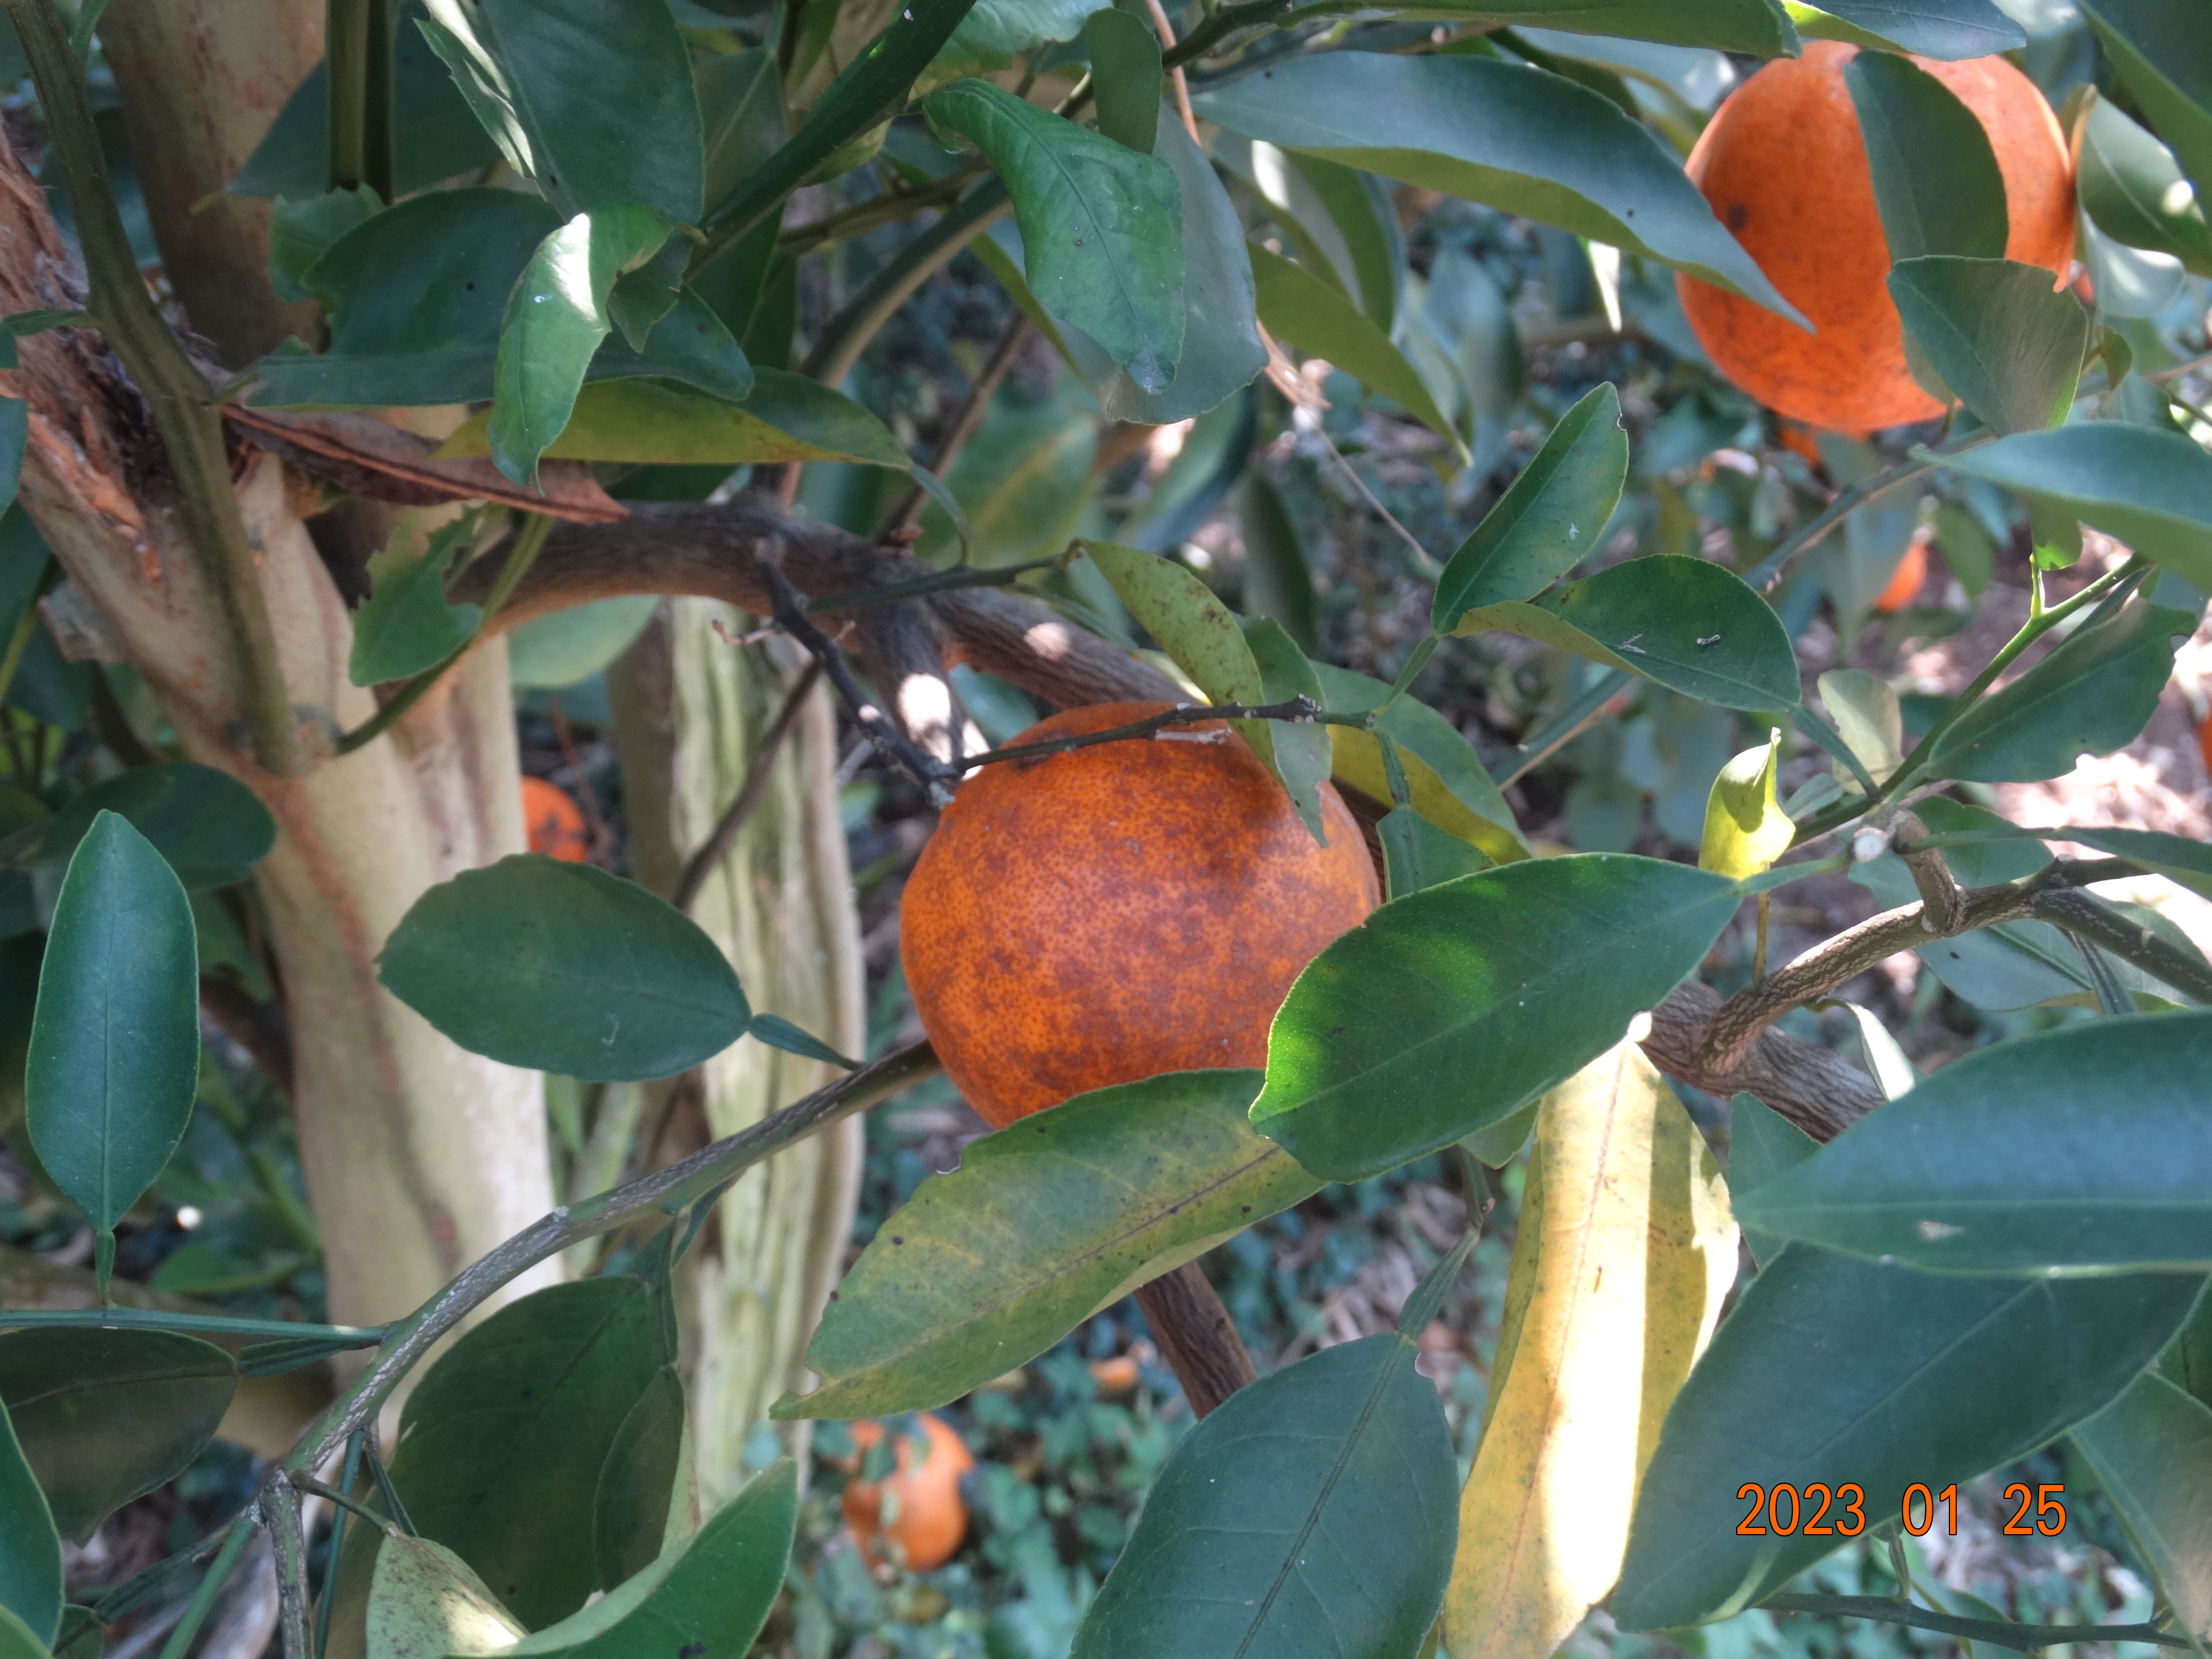
Citrus fruit variety: ponkan